Cinemania (film festival)

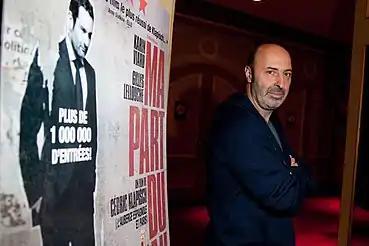
Cédric Klapisch at CINEMANIA (2011)

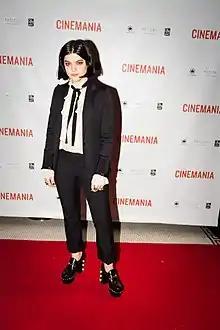
Soko at CINEMANIA (2016)

CINEMANIA presents, since 2012, an additional award dedicated to encouraging talented newcomers of the francophone cinema world. The public will vote for the 13 first-time feature film screened at the festival.